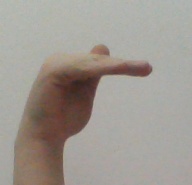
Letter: khaa